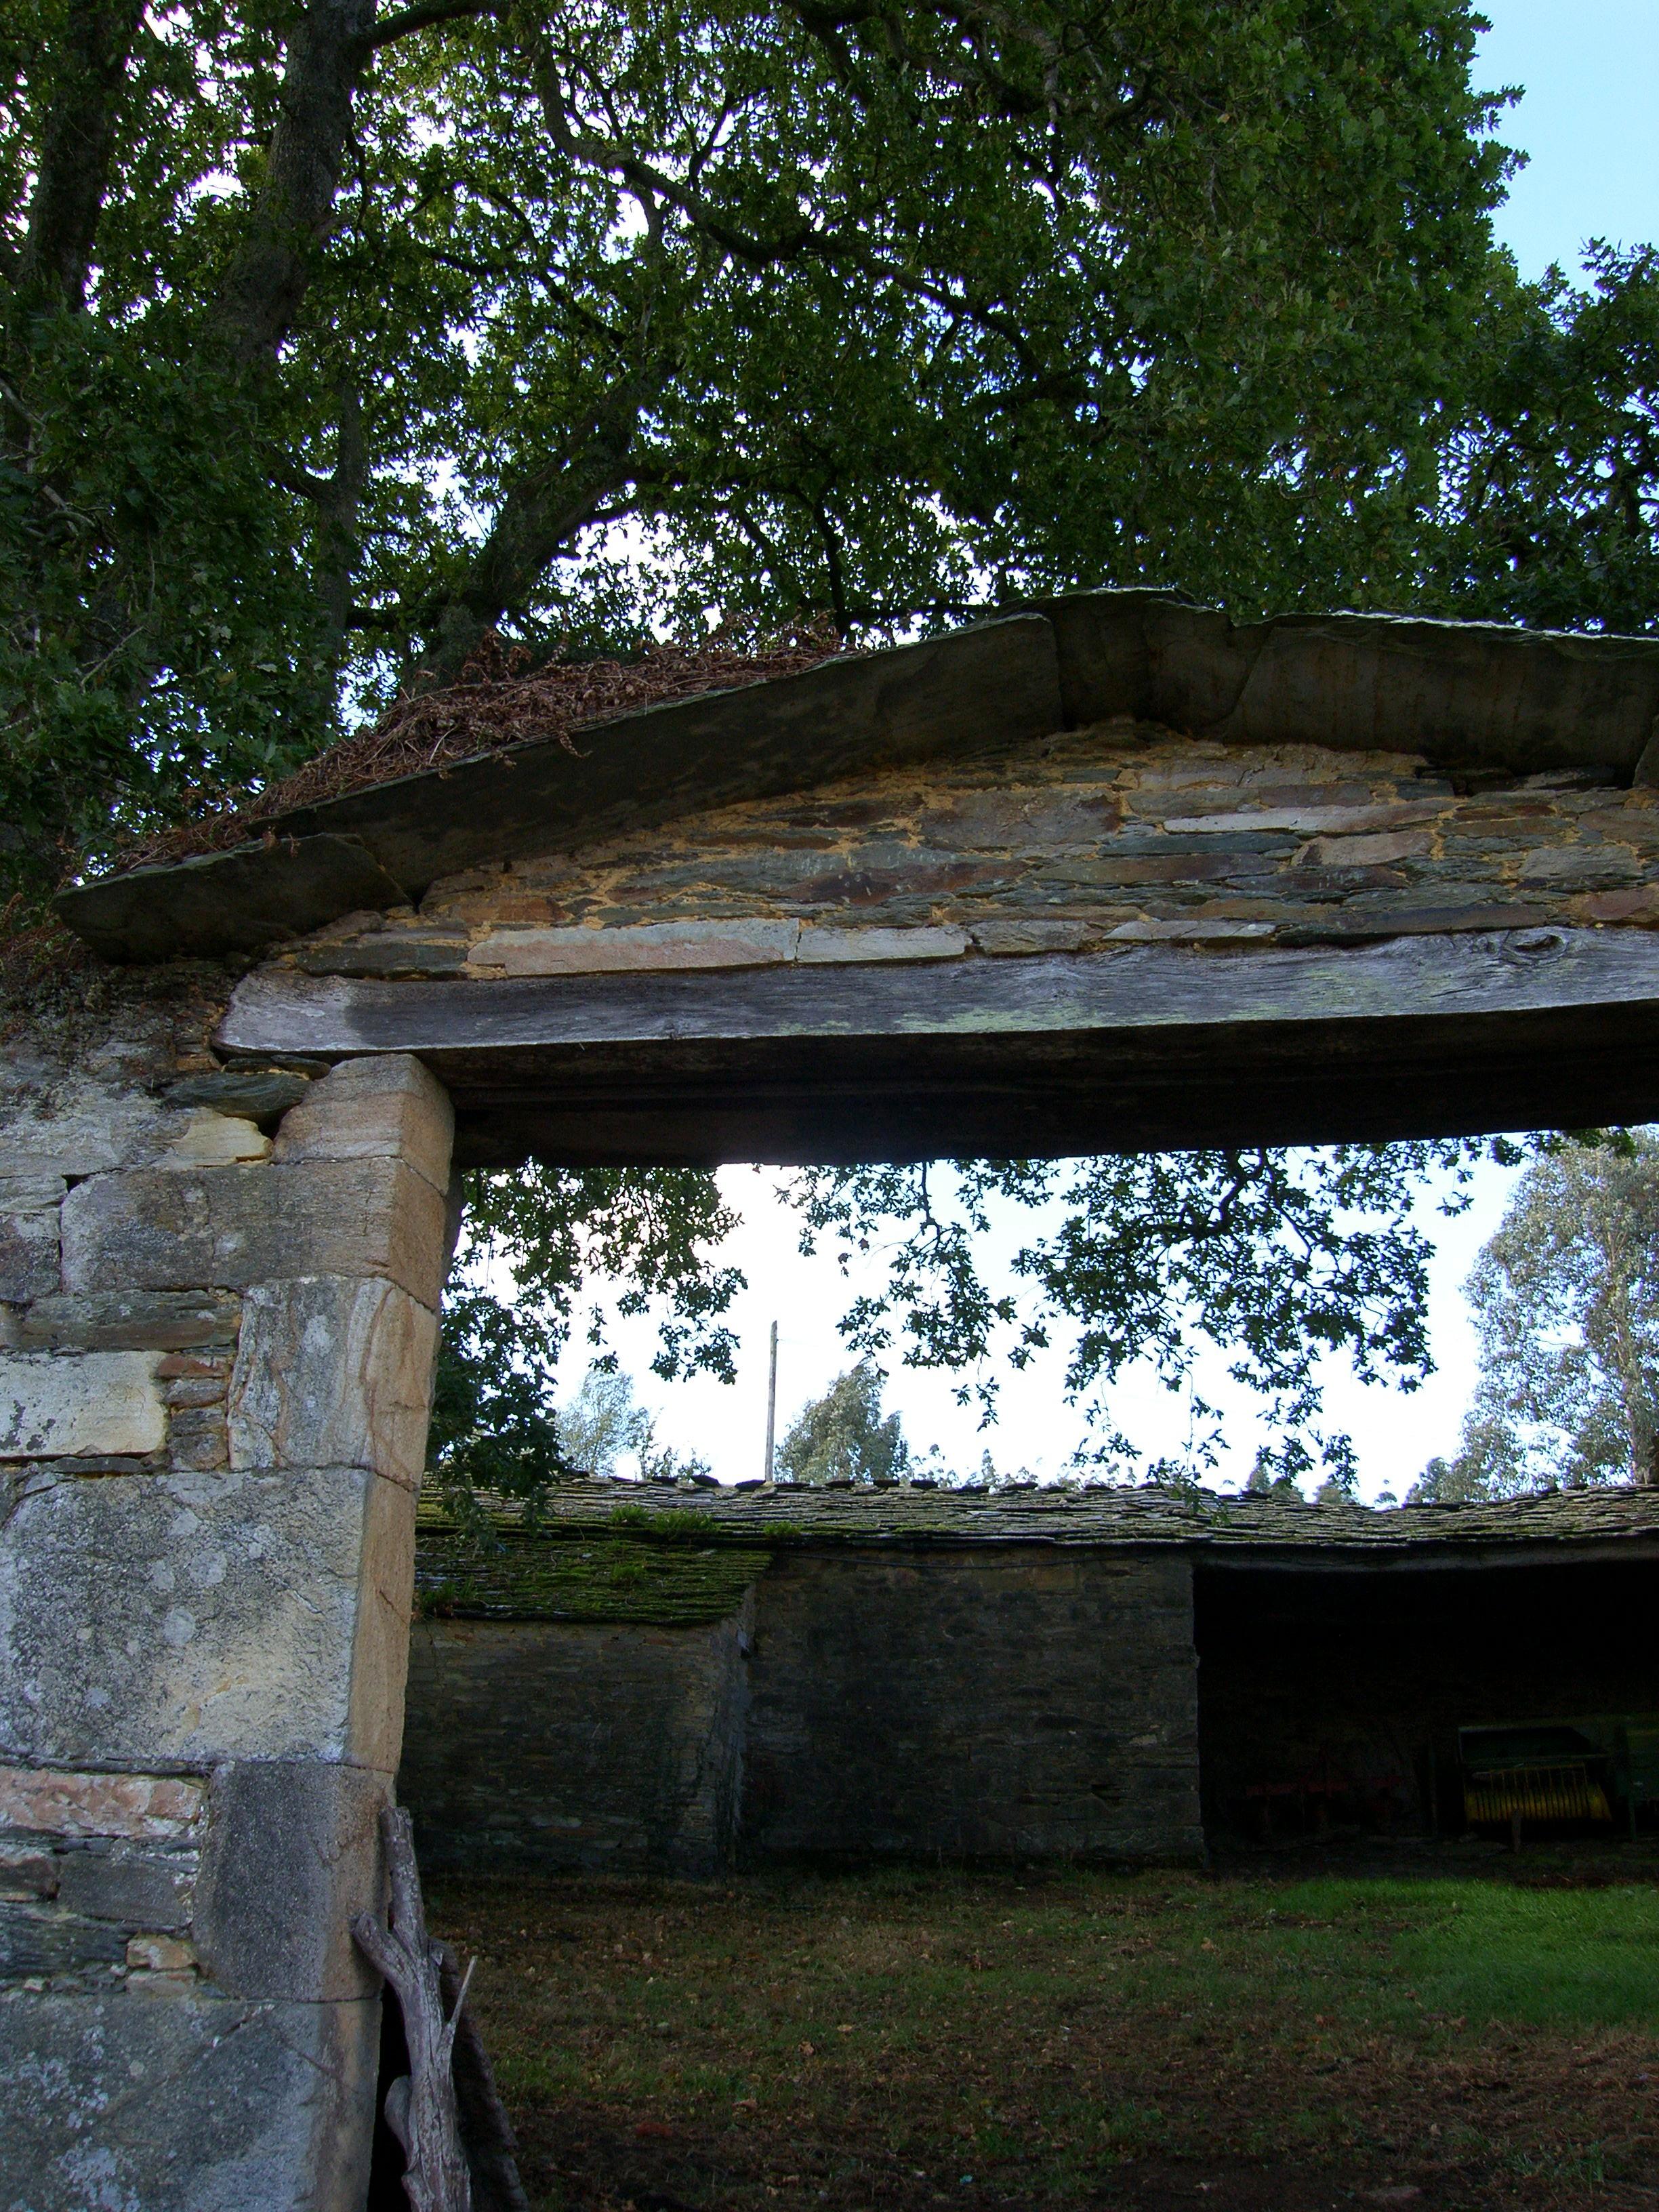
tree, wood, house, building, home, wall, rural, cottage, backyard, ruins, shrine, log cabin, yard, ggl1, scenerylandscapenature, rural area